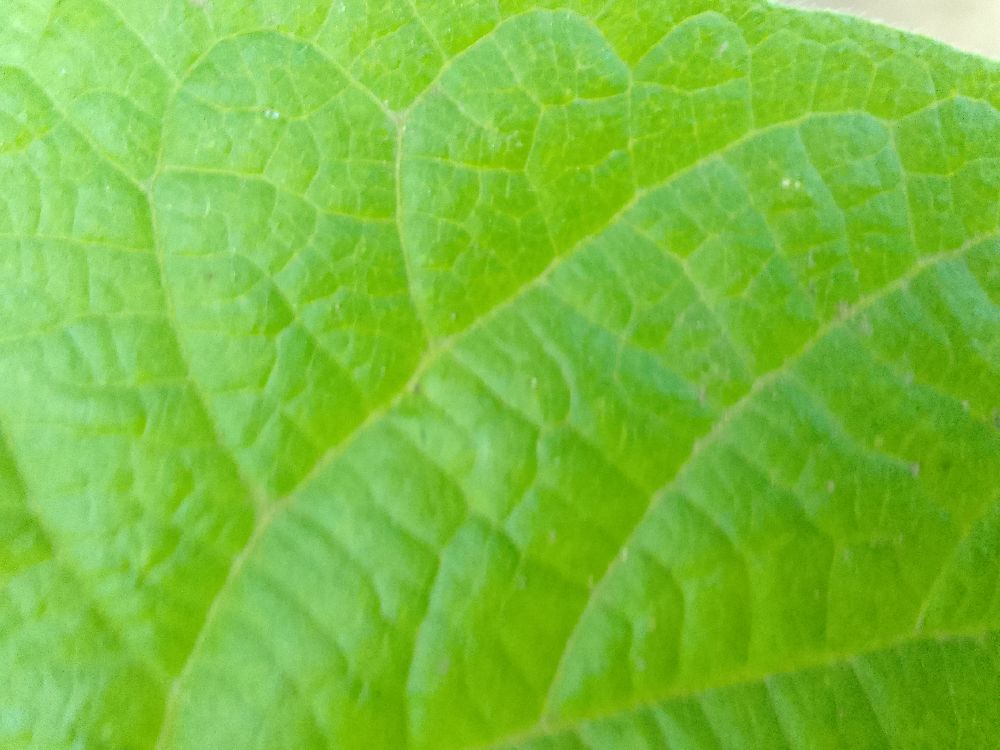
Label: healthy